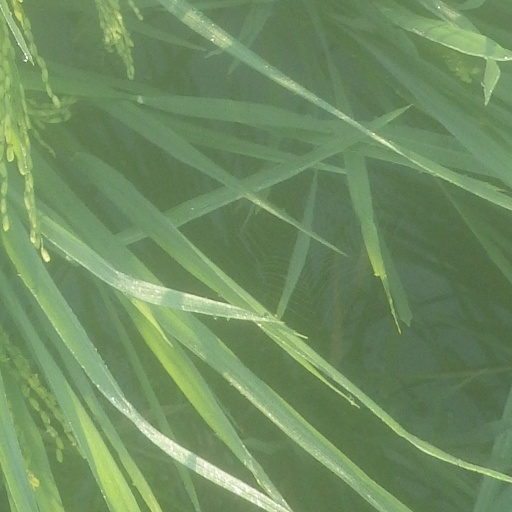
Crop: rice